Vyborgsky District, Leningrad Oblast

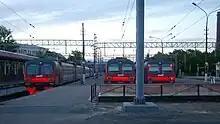
Vyborg train station

A number of railways pass through the district. The main line between St. Petersburg and Helsinki, the Riihimäki – Saint Petersburg Railway, runs through Vyborg. Another line connecting St. Petersburg and Vyborg follows the coastline of the Gulf of Finland, passing Primorsk. Vyborg is connected to Khiytola via Kamennogorsk. This is the old Vyborg–Joensuu railroad. In Kamennogorsk, a railway branches up north to Svetogorsk; its stretch beyond Svetogorsk to the state border is disused. All these railways are served by suburban trains originating from the Finland Station of St. Petersburg and from Vyborg. In addition, there are daily connections between St. Petersburg and Helsinki.